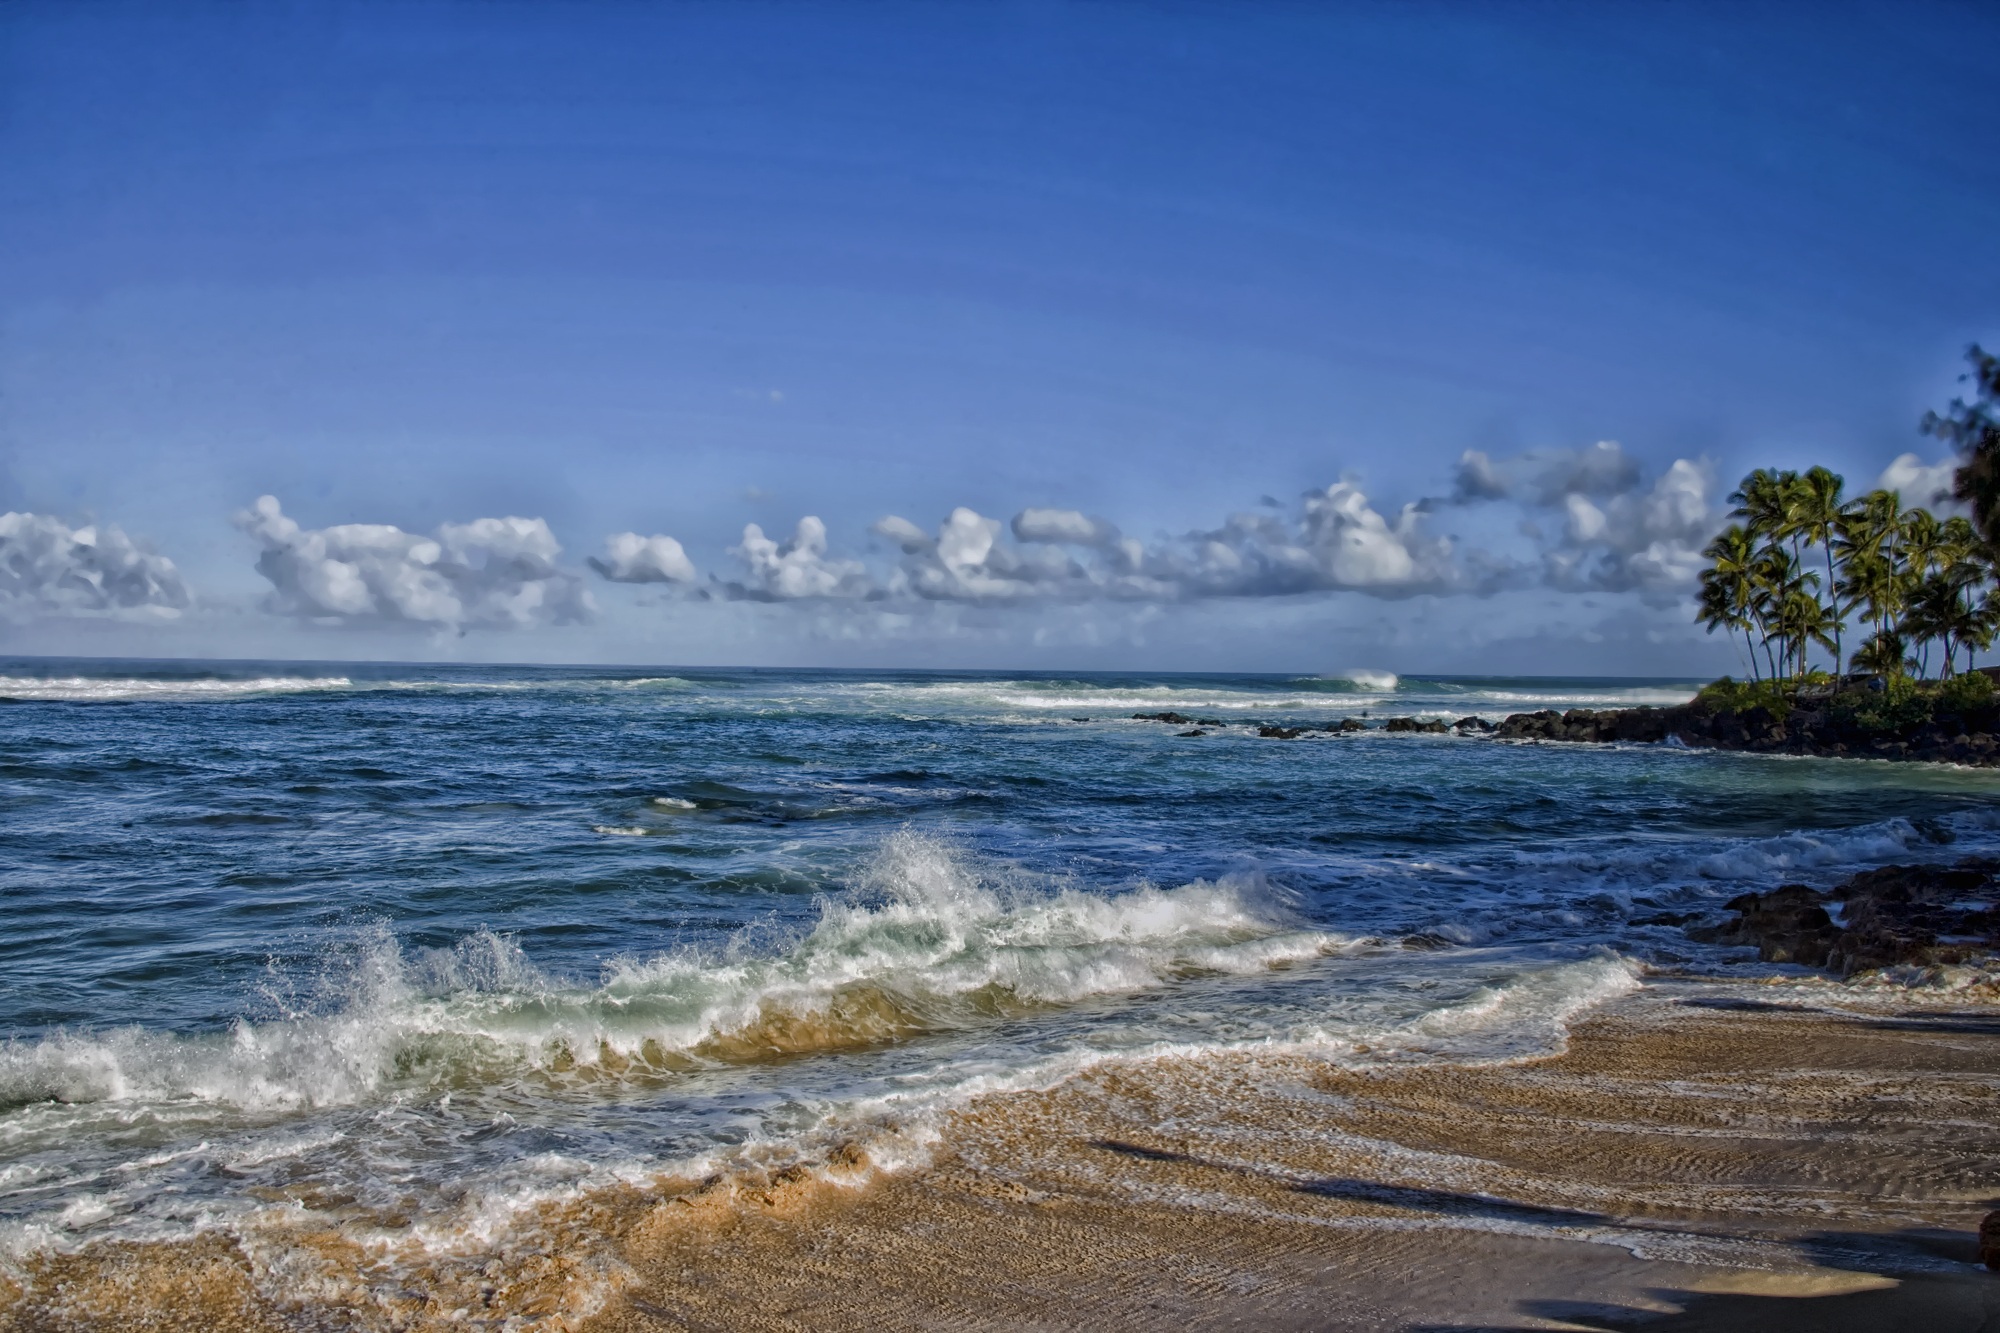
beach, sea, coast, water, nature, sand, ocean, horizon, cloud, sky, shore, wave, vacation, shoreline, tropical, holiday, bay, hawaii, body of water, outside, hdr, waves, clouds, beautiful, tropics, north shore, wind wave